Fakhruddin As'ad Gurgani

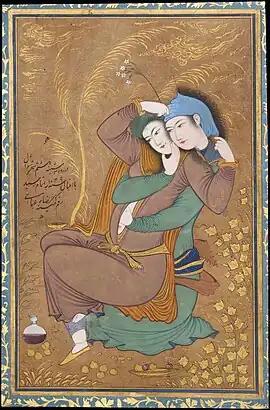
"The two lovers." A Persian miniature painting by Reza Abbasi.

The tale of Vis and Ramin had a noticeable influence on Persian literature. Significantly, Nezami Ganjavi, himself a major poet of Persian romantic traditions, took the bases of much of his rhetoric from Gorgani. The romance also has had its influence beyond Persian culture. The story became very popular in Georgia through a 12th-century free translation in prose known as "Visramiani", which had a long-lasting effect on Georgian literature. Being the oldest known manuscript of the work and better preserved than the original, it is of great importance for the history of the Persian text and helps restore several corrupted lines in the Persian manuscripts.